Leonard Bailey (inventor)

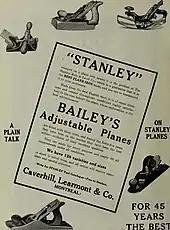
Stanley advertising, showing Bailey's plane designs

Leonard Bailey (May 8, 1825 in Hollis, New Hampshire – February 5, 1905 in New York City) was a toolmaker and cabinet maker from Massachusetts, United States, who in the mid-to-late nineteenth century patented several features of woodworking equipment. Most prominent of those patents were the planes manufactured by the Stanley Rule & Level Co. (now Stanley Black & Decker) of New Britain, Connecticut.